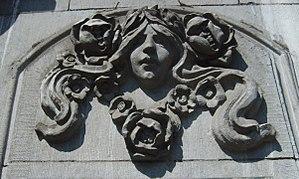
Maison Meyers Bd de l'Est, 16 Liège sculpture
La Maison Meyers est un immeuble réalisé principalement dans le style Art nouveau en 1908 et 1909 et situé en Outremeuse à Liège, en Belgique.